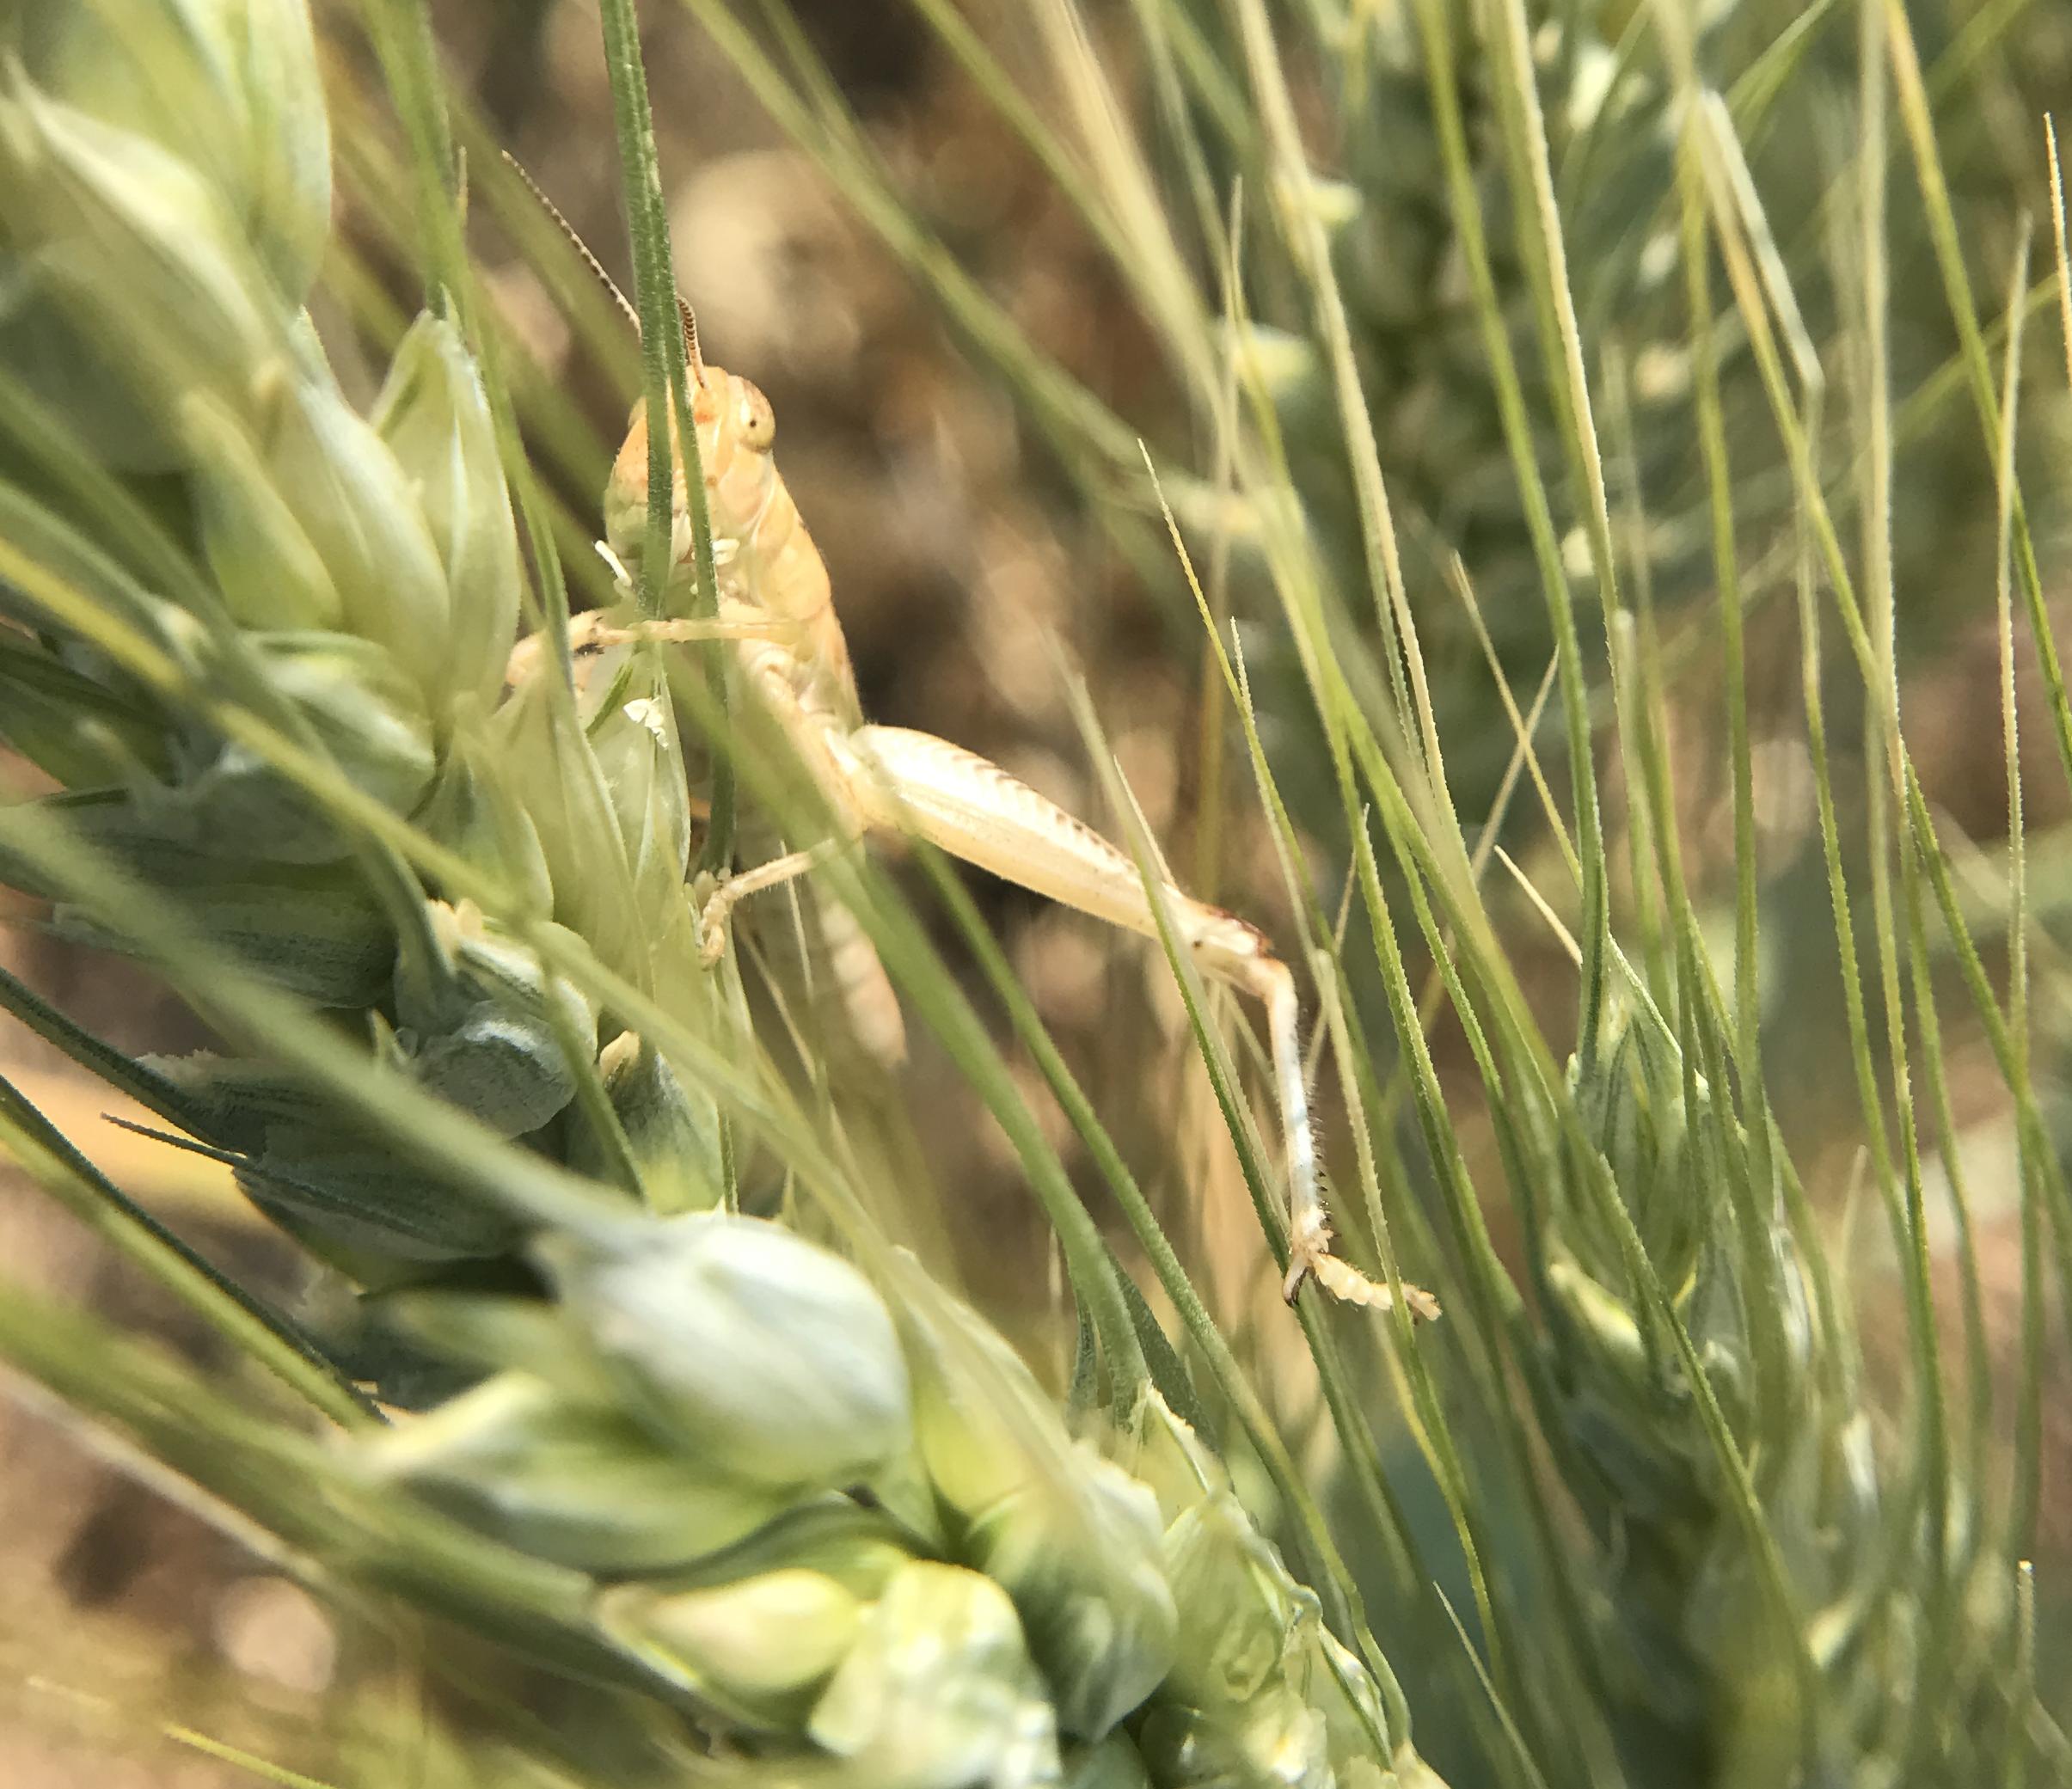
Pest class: occasional_pest